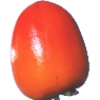
Label: kaki